Fred Dugan

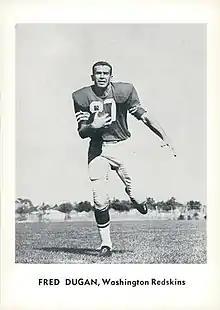

John Frederick Dugan (May 12, 1933 – March 3, 2018) was an American professional football end. He played in the National Football League (NFL) for the San Francisco 49ers, Dallas Cowboys and Washington Redskins. He played college football at the University of Dayton and the University of Alabama.